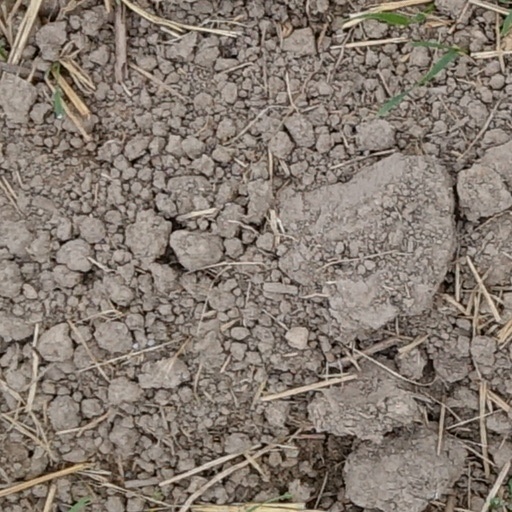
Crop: wheat